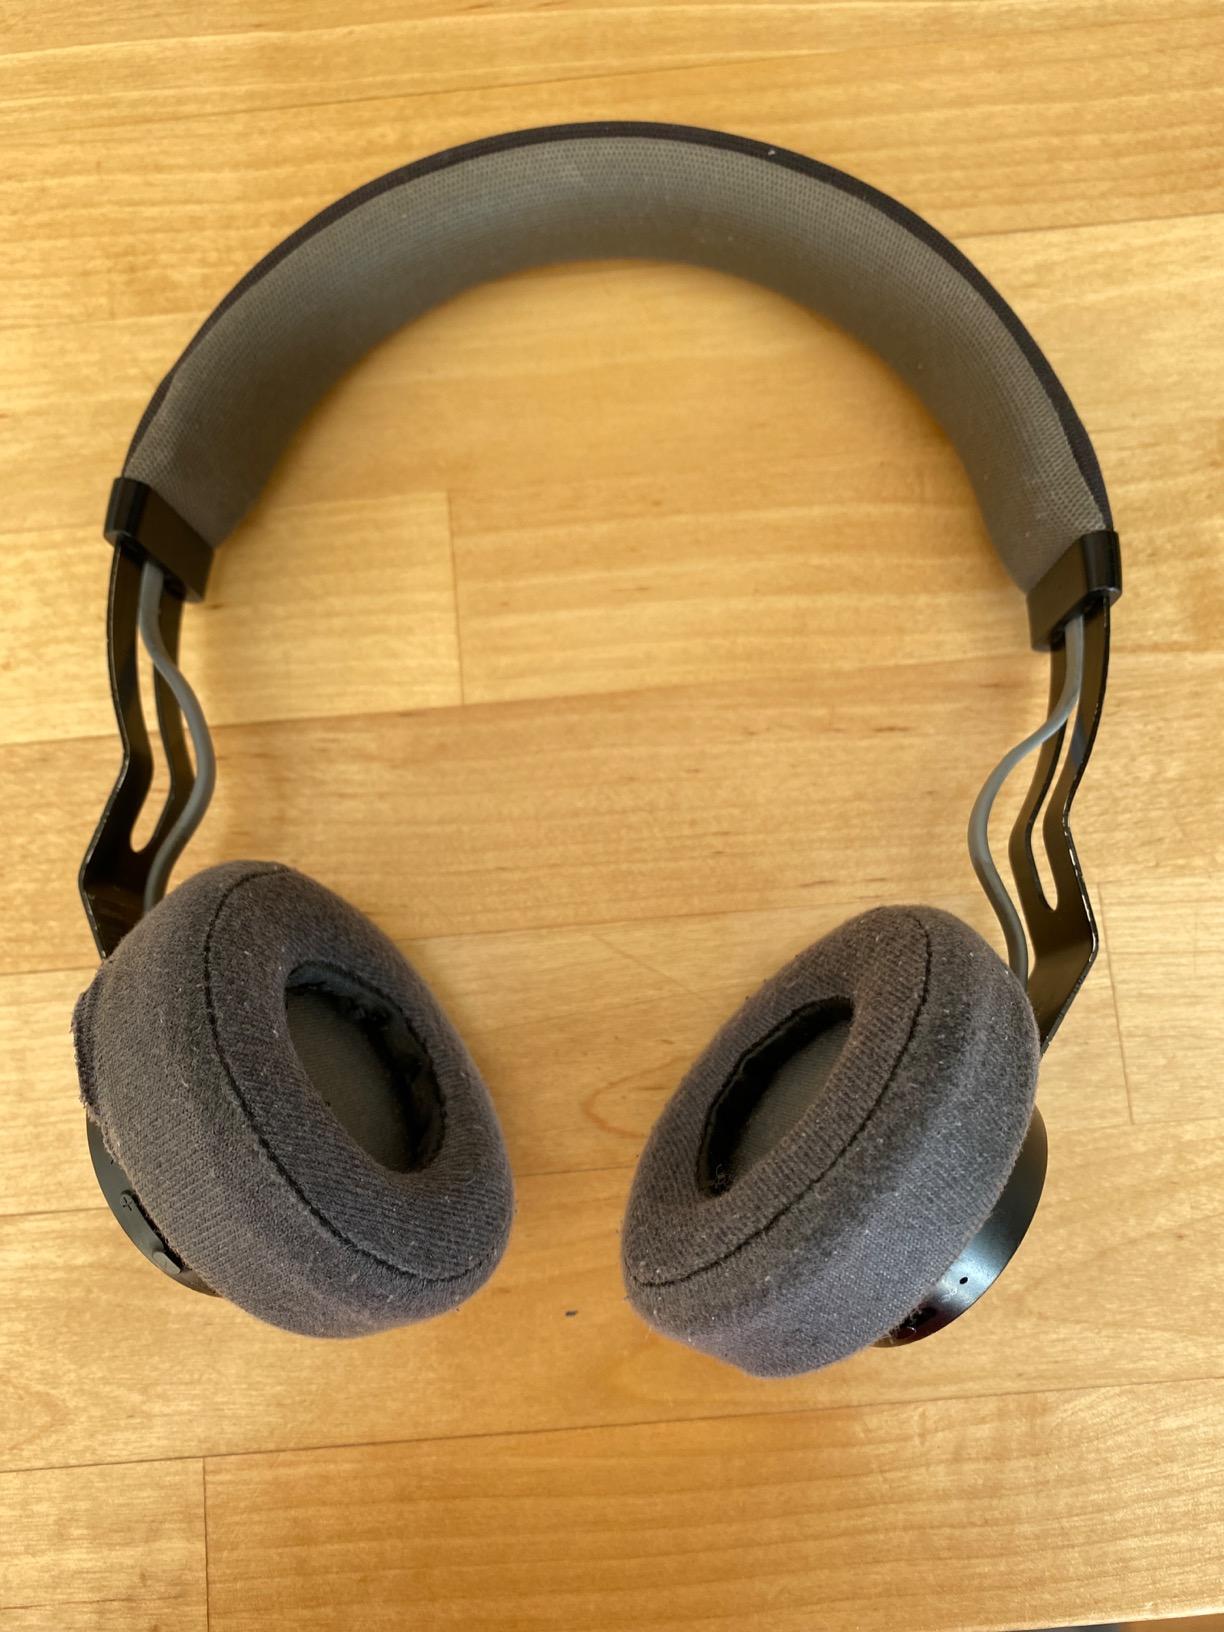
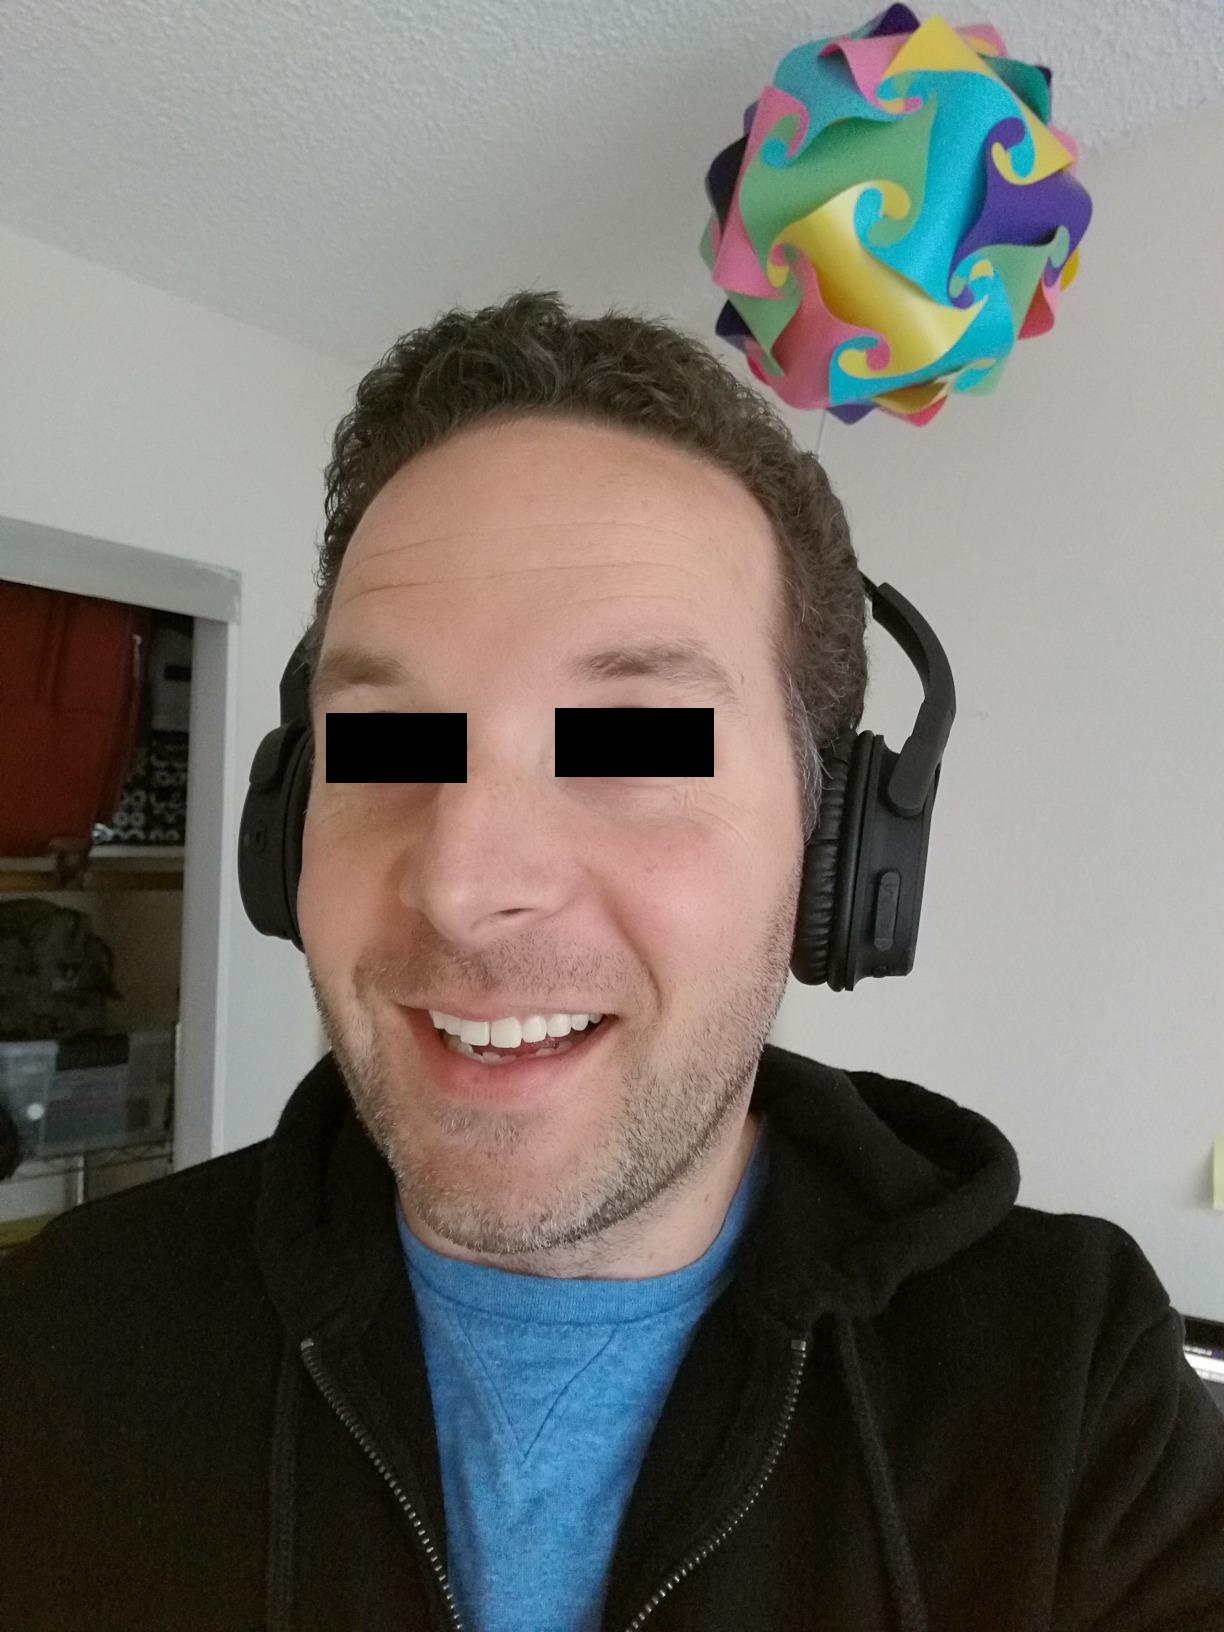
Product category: headphones
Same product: no